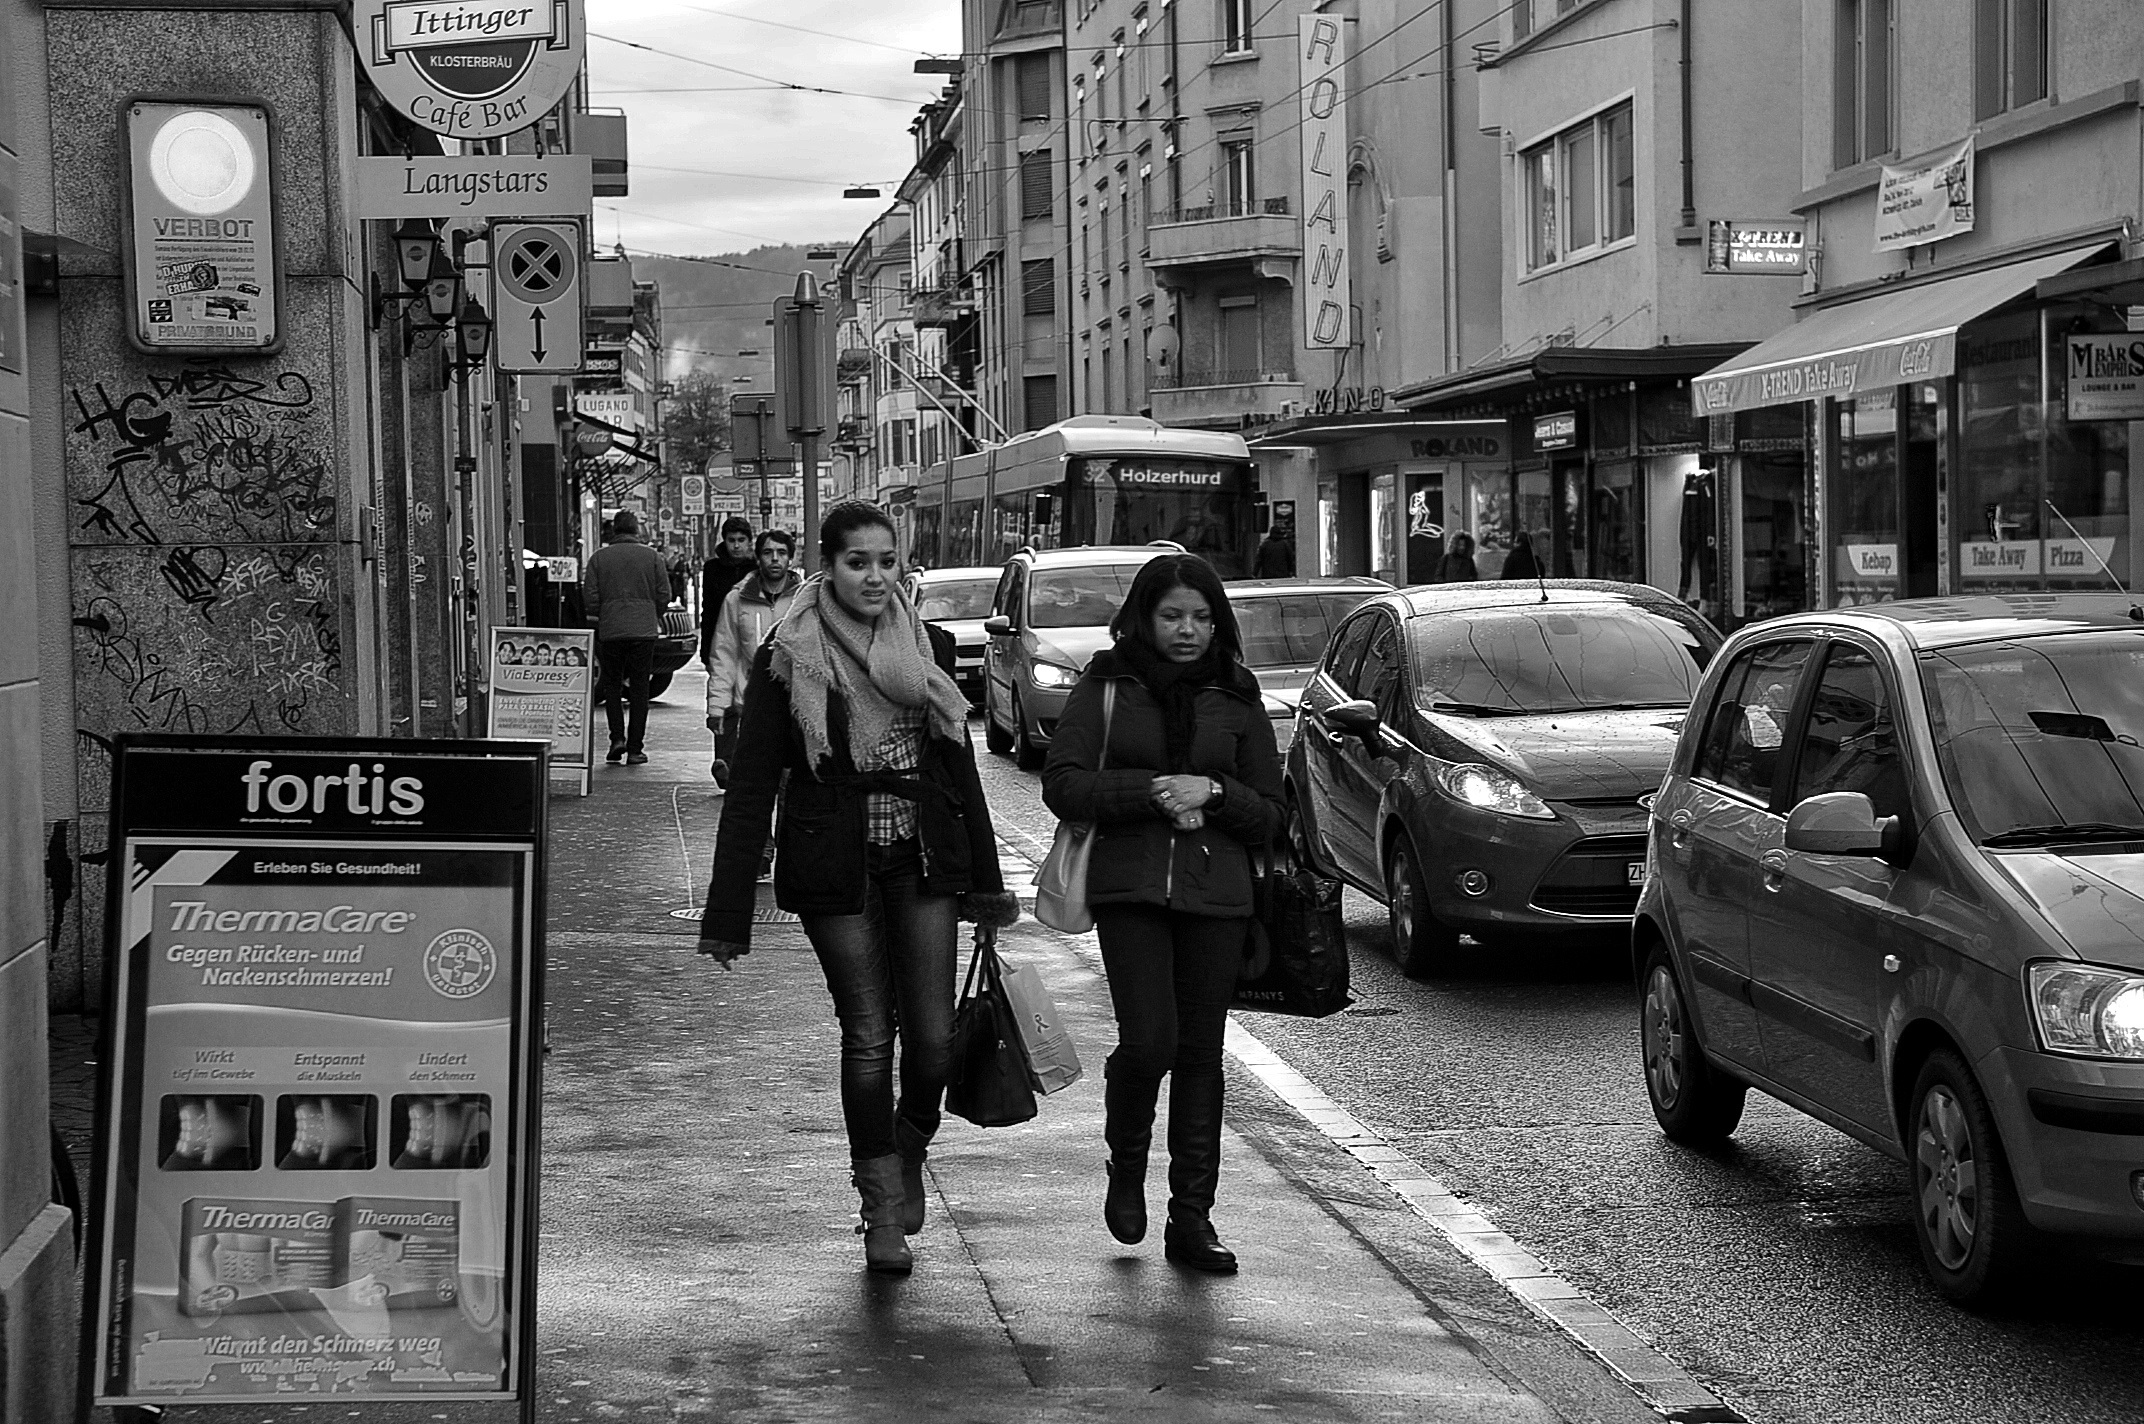
pedestrian, winter, black and white, people, road, street, photography, alley, city, black, monochrome, lane, streetphotography, bw, candid, women, infrastructure, swiss, photograph, snapshot, schweiz, switzerland, zurich, streetphoto, thomas8047, 175528, vbz, langstrasse, urbanarte, zurichstreet, nikond300s, neighbourhood, urban area, monochrome photography, nonbuilding structure